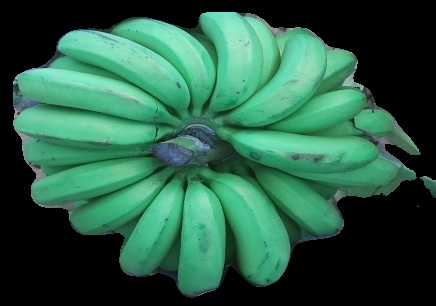
Variety: pachbale
Grade: grade2